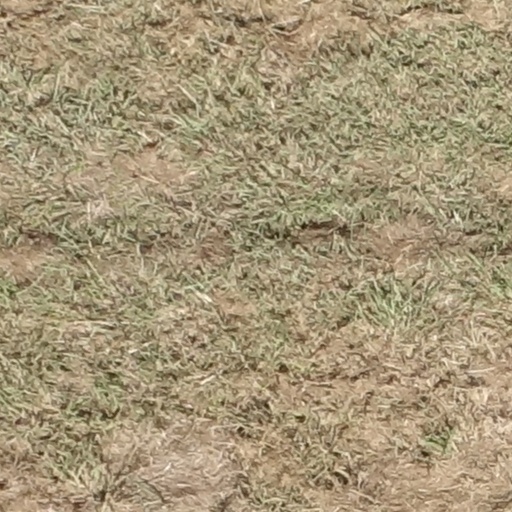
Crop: sorghum